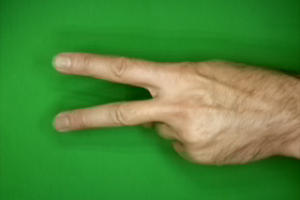
Label: scissors